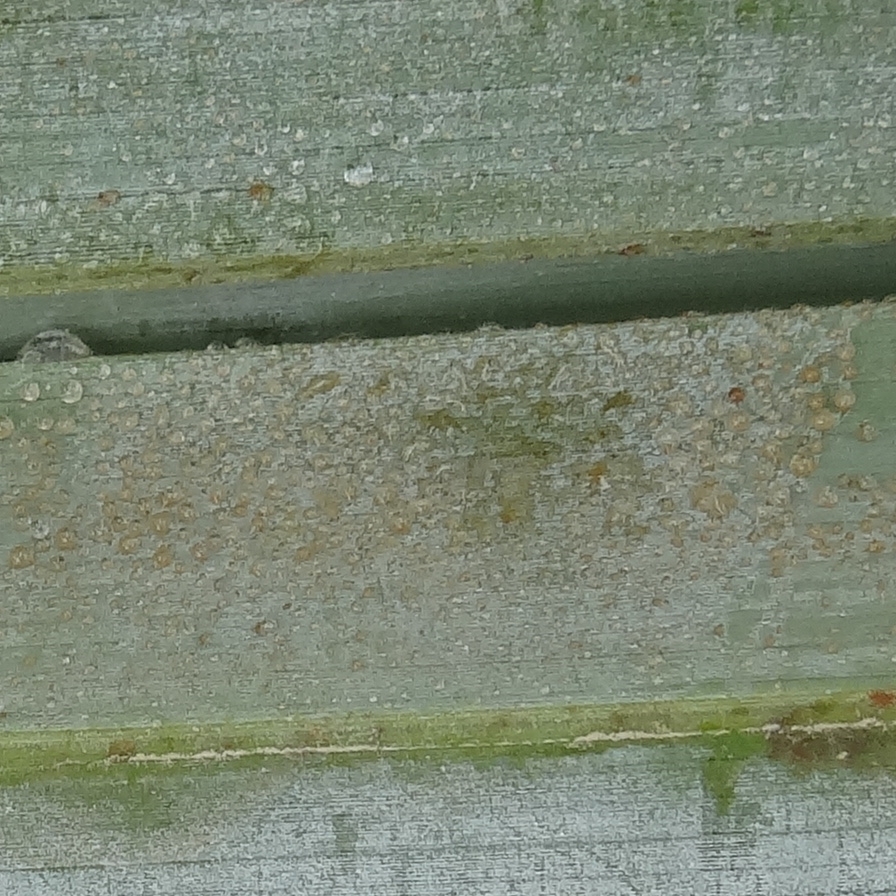
Label: Honey